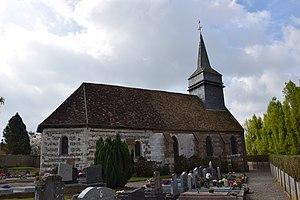
Lalande-en-Son est une commune française située dans le département de l'Oise en région Hauts-de-France.